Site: brandenburg
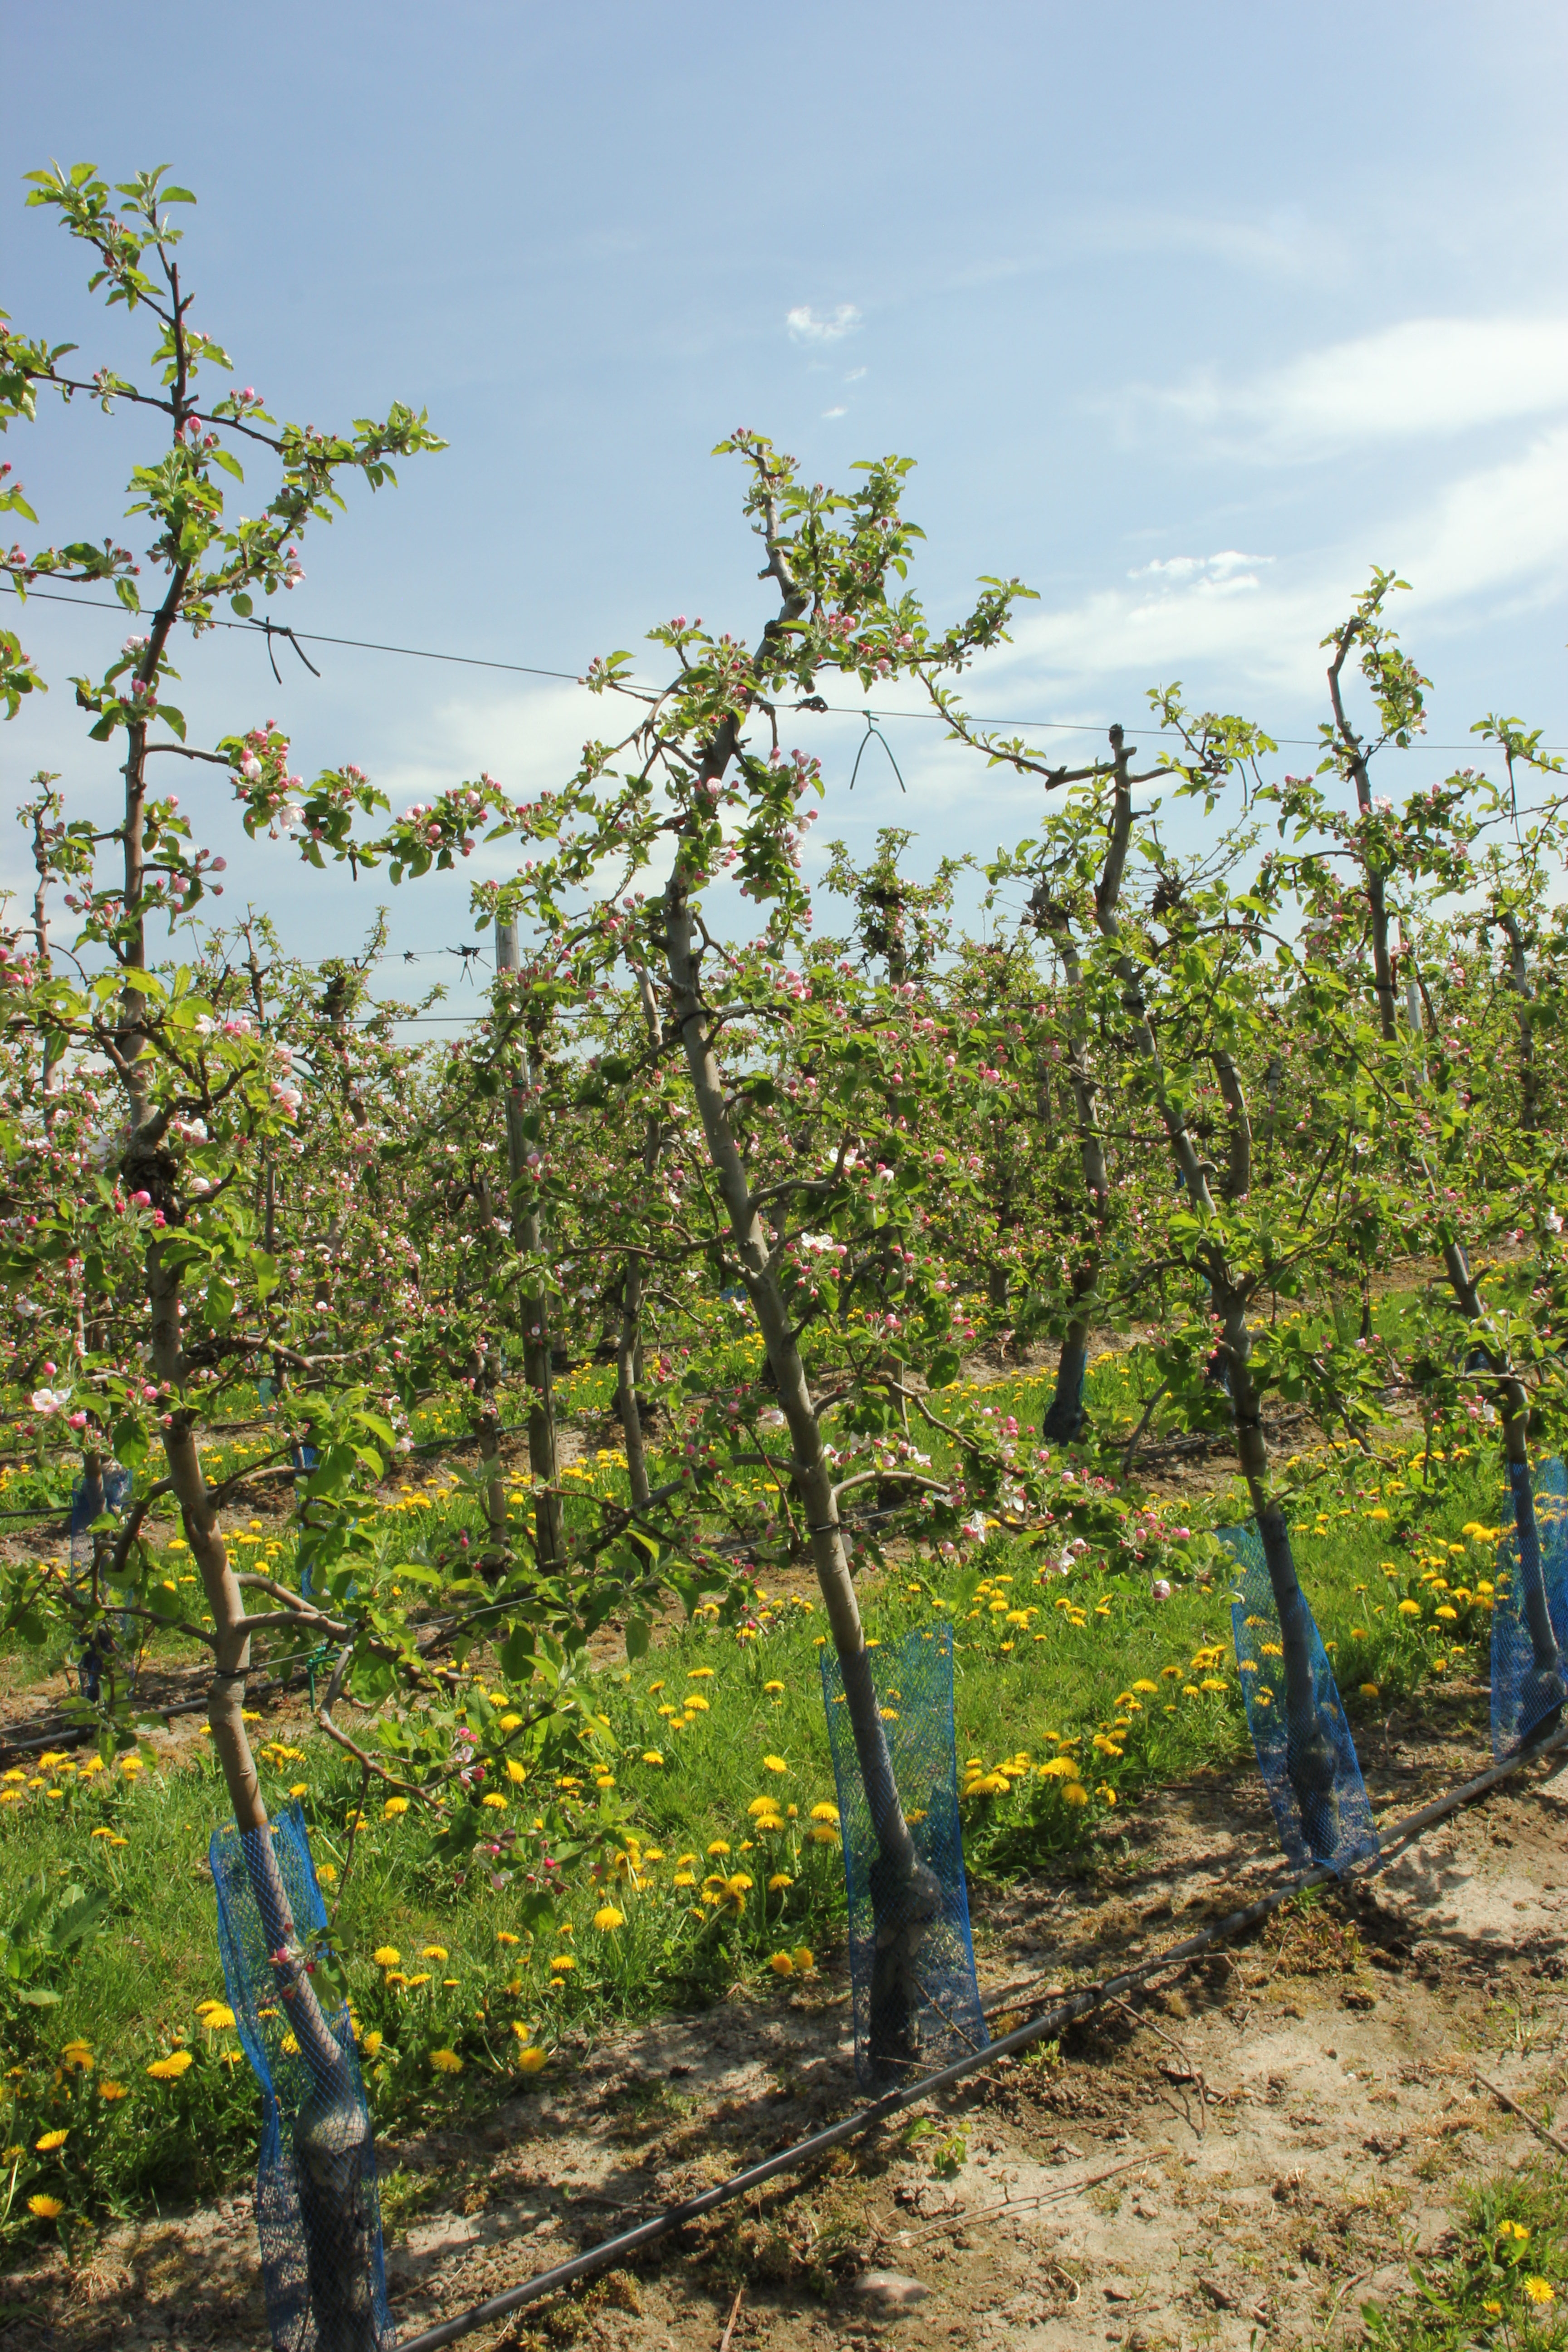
Growth stage (BBCH 57): Inflorescence emergence